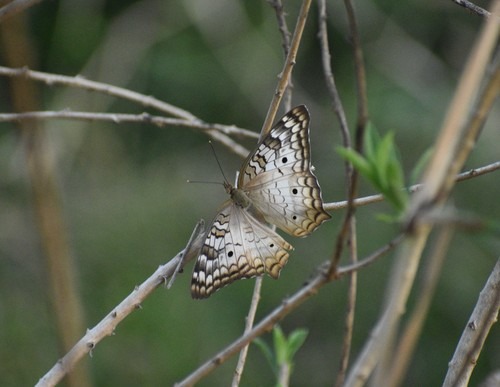
Scientific name: Anartia jatrophae
Common name: White peacock
Family: Nymphalidae
Order: Lepidoptera
Pollinator type: Primary pollinator
Habitat: Gardens, parks, and open areas
Geographic range: Southern United States to Argentina
Conservation status: Least Concern